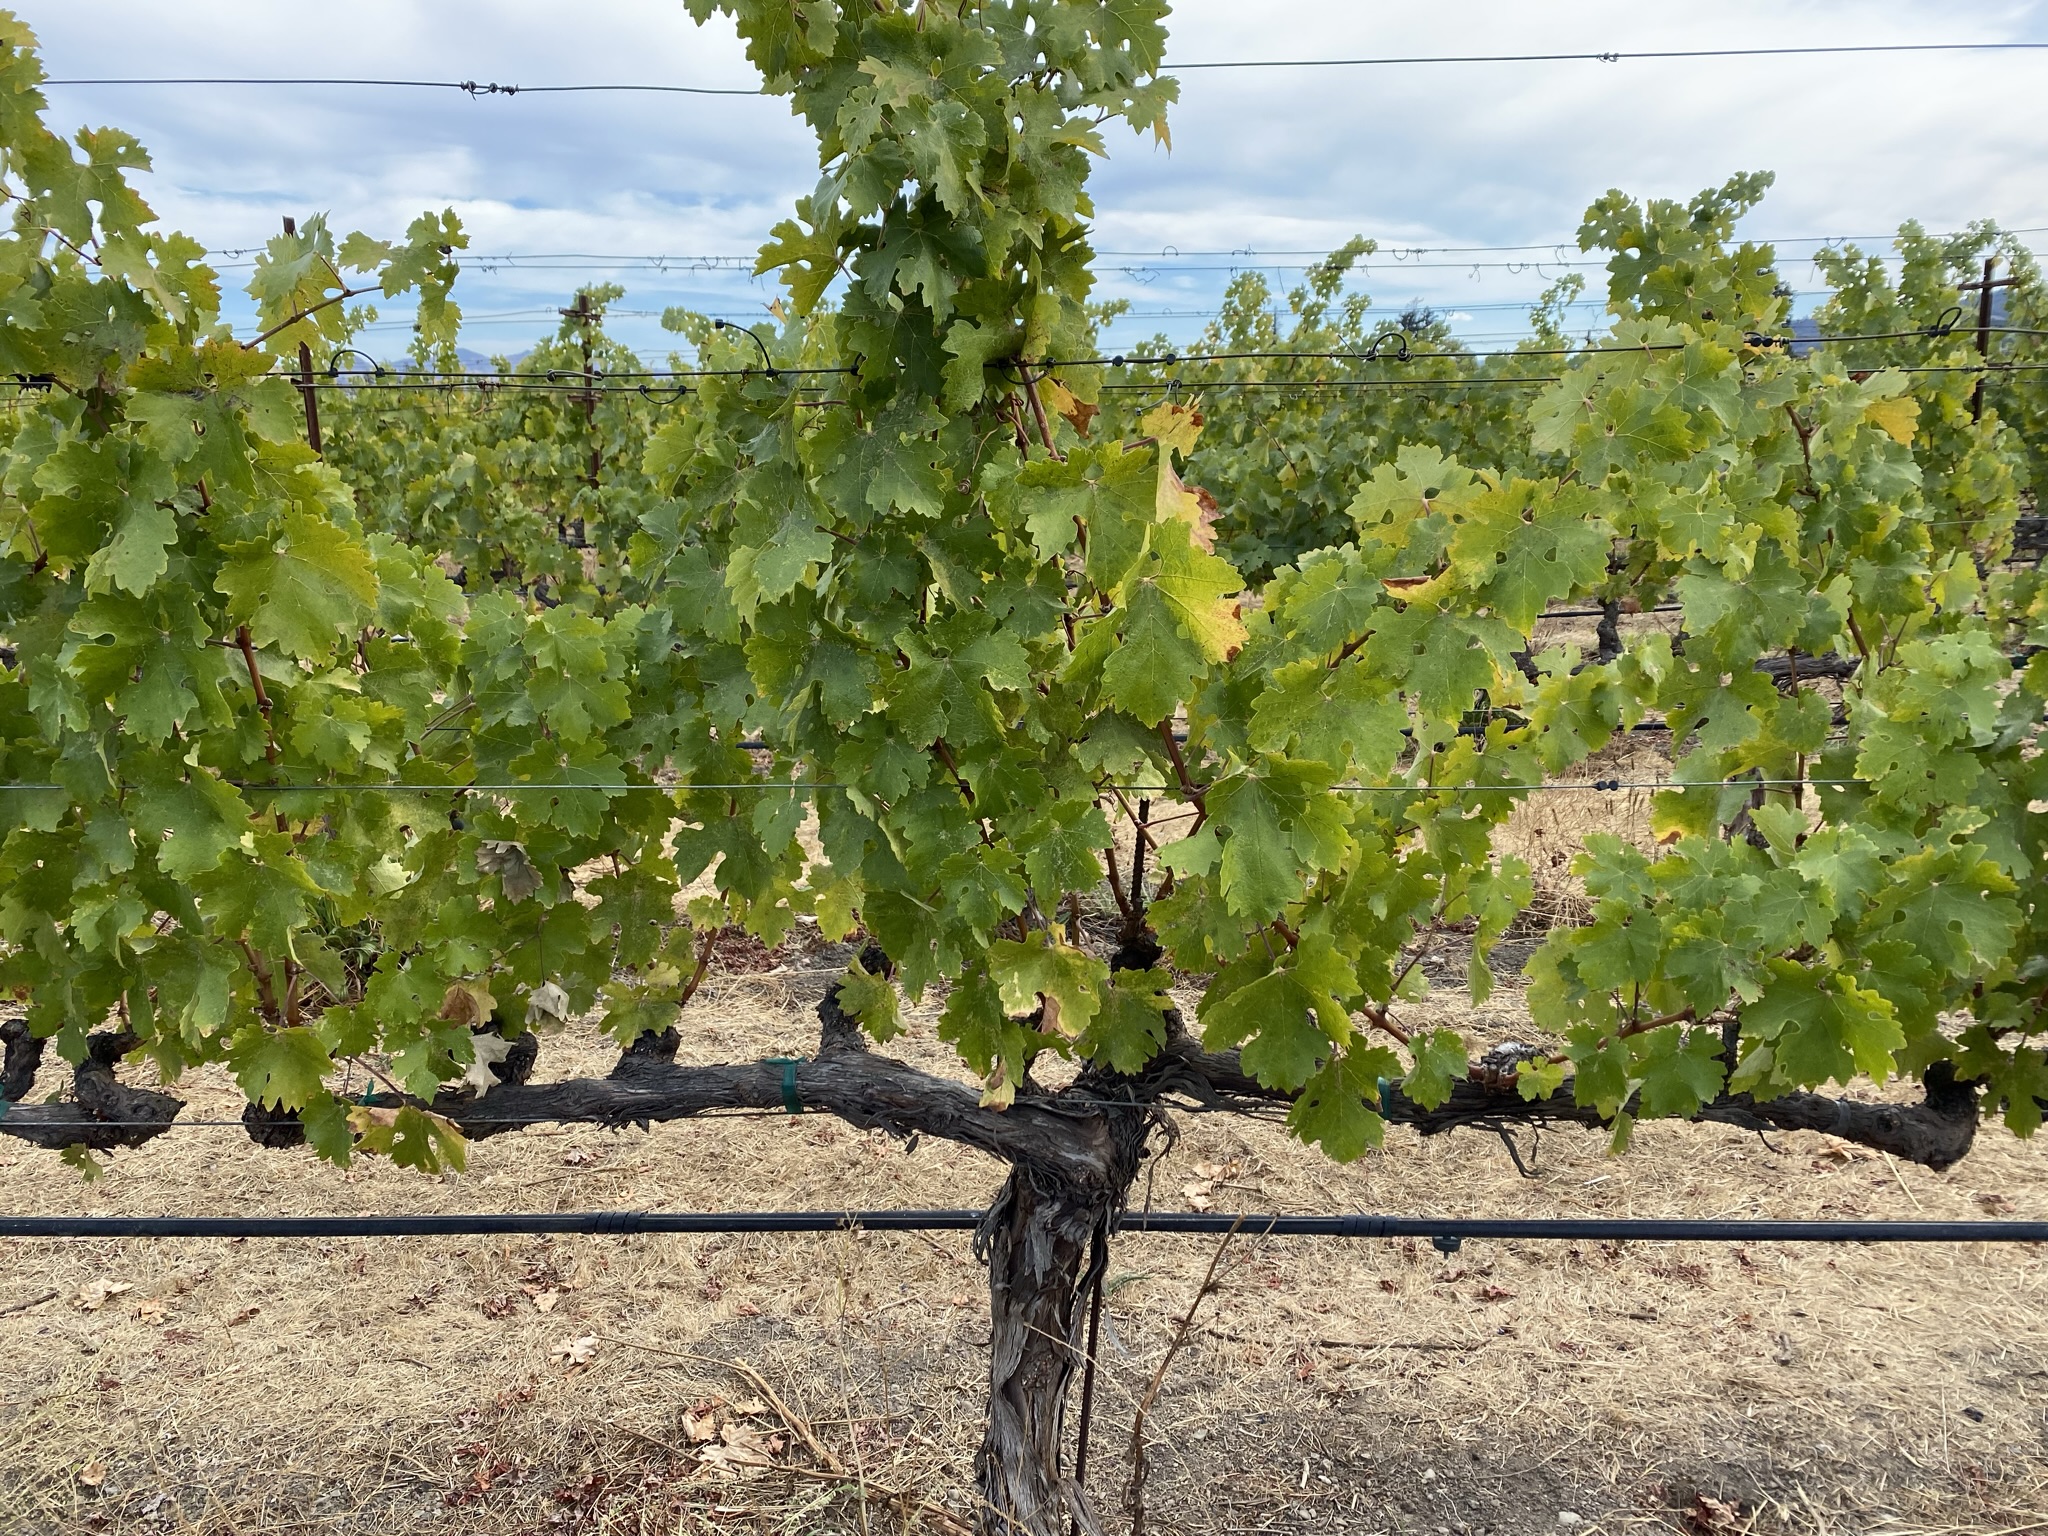
Label: No Virus